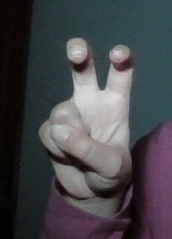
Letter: toot